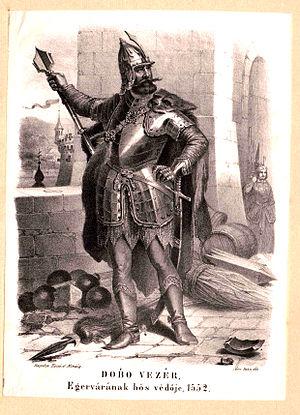
Le baron István Dobó de Ruszka, né vers 1520 et mort à Szerednye en Transcarpatie en 1572, est un général hongrois, prince de Transylvanie de 1553 à 1556, connu comme le défenseur d'Eger contre les Ottomans en 1552.